Sharon Watts

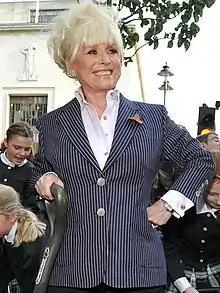
Grant and Phil's mother, Peggy Mitchell as played by Barbara Windsor ("pictured"), was featured prominently in Sharon's return storyline in May 2001, when she unwittingly sold The Queen Vic public house to her.

Dean suggested that Sharon, who had passed 30 years of age on her return to the serial, wanted to get back to her roots and rediscover herself in Walford. Discussing her comeback, Dean said, "It's a wonderful opportunity to breathe life into Sharon again. I found out at Christmas [2000], so it was a fantastic present. Sharon has a great story to tell, having been away for so long. She has some unfinished business to sort out—and has some demons to face as well. I've always held Sharon's character close to my heart. I always said: 'Never say never'. There's nothing worse than making a huge statement about never doing it again, and then going back [...] It was very exciting to be working with new cast members. But seeing members of the cast who I grew up with like Adam Woodyatt (Ian Beale), Todd Carty (Mark Fowler), Wendy Richard (Pauline Fowler) and Steve McFadden (Phil Mitchell) was just fantastic. It gave me some much-needed confidence and reassurance, knowing that I'd have that support." Sharon's return episodes, which aired in May 2001, saw her shocking the Mitchell family by revealing herself as the anonymous buyer of her childhood home (the Vic pub). During the years since Sharon's departure, the Queen Vic had remained in the Mitchells' ownership until Grant's mother Peggy Mitchell (Barbara Windsor) was forced to sell it. Discussing Sharon's return scenes, Dean said, "Her appearance in the Vic is fabulous, and provokes some great reactions. Peggy is astonished, speechless and horrified all rolled into one. It's landladies and their handbags at dawn." Sharon's return was voted one of the top 100 TV moments of 2001 in a Channel 4 poll, and was chosen as the favourite soap comeback by almost one-third of viewers.